Portuguese in Germany

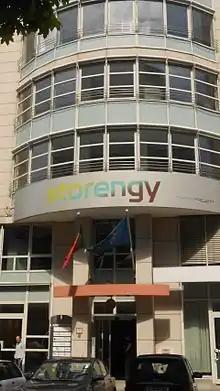
Portuguese embassy, Portugal's tourism agency (Turismo de Portugal) and the Portuguese Chamber of Commerce (AICEP)

n the post-war period, Hundreds of thousands of Portuguese settled as guest workers in other European countries, especially in Western Europe.